Desmanthus bicornutus

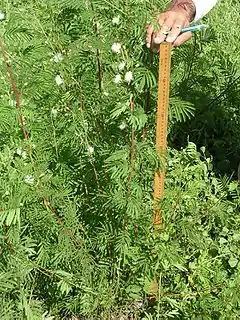
In Queensland

Desmanthus bicornutus is a species of flowering plant in the legume family native to northern and central Mexico and the southwestern United States. It is an "abundant roadside weed across its native range." It is known by the common names ruby bundleflower, two-horn bundleflower, and in Mexican Spanish malvilla de laguna.